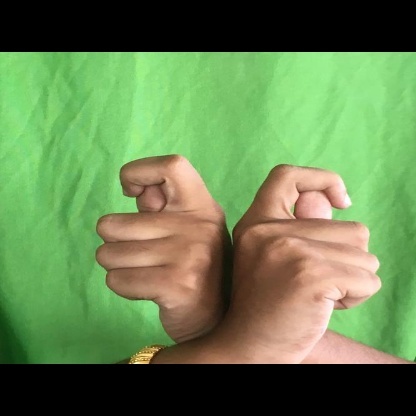
Mudra: Berunda